Fowell Buxton

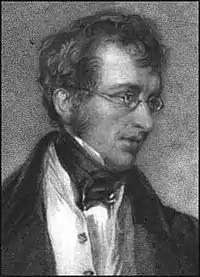
Sir Thomas Fowell Buxton, 1st Baronet Buxton of Belfield and Runton (1786–1845)

Sir Thomas Fowell Buxton, 1st Baronet Buxton of Belfield and Runton (1 April 1786 – 19 February 1845), was an English Member of Parliament, brewer, abolitionist and social reformer. He married Hannah Gurney, whose sister became Elizabeth Fry, and became a great friend of her brother Joseph John Gurney and the extended Gurney family.